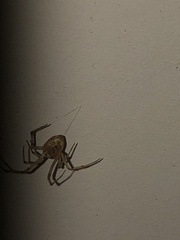
Species: Parasteatoda_tepidariorum